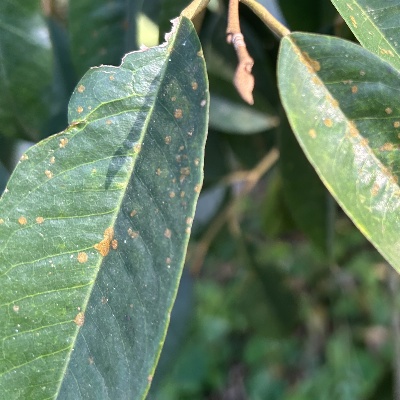
Label: Leaf_Algal